Northrop F-5

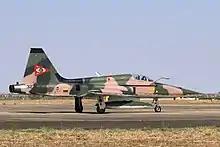
Venezuela Air Force Northrop (Canadair) VF-5A (CL-226)

The Republic of China Air Force (ROCAF, Taiwan's air force) received its first batch of seven F-5As and two F-5Bs under the US Military Assistance Program in 1965. By 1971, the ROCAF was operating 72 F-5As and 11 F-5Bs. During 1972, the US borrowed 48 ROCAF F-5As to lend to the Republic of Vietnam Air Force before the withdrawal of US forces from Vietnam. By 1973, most of those loaned F-5As were not in flying condition, thus the US opted to return 20 F-5As to Taiwan by drawing nine F-5As from US reserves while repairing 11 from South Vietnam. An additional 28 new F-5Es were issued to Taiwan by May 1975. By 1973, Taiwan's AIDC started local production of a first batch of 100 F-5Es, the first of six Peace Tiger production batches. By end of 1986 when the production line closed after completing Peace Tiger 6, the AIDC had produced 242 F-5Es and 66 F-5Fs. Taiwan was the largest operator of the type at one time, having 336 F-5E/Fs in inventory. The last batch of AIDC F-5E/Fs featured the F-20's shark nose.